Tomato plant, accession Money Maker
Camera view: horizontal (90 deg, fisheye); turntable rotation: 240 degrees
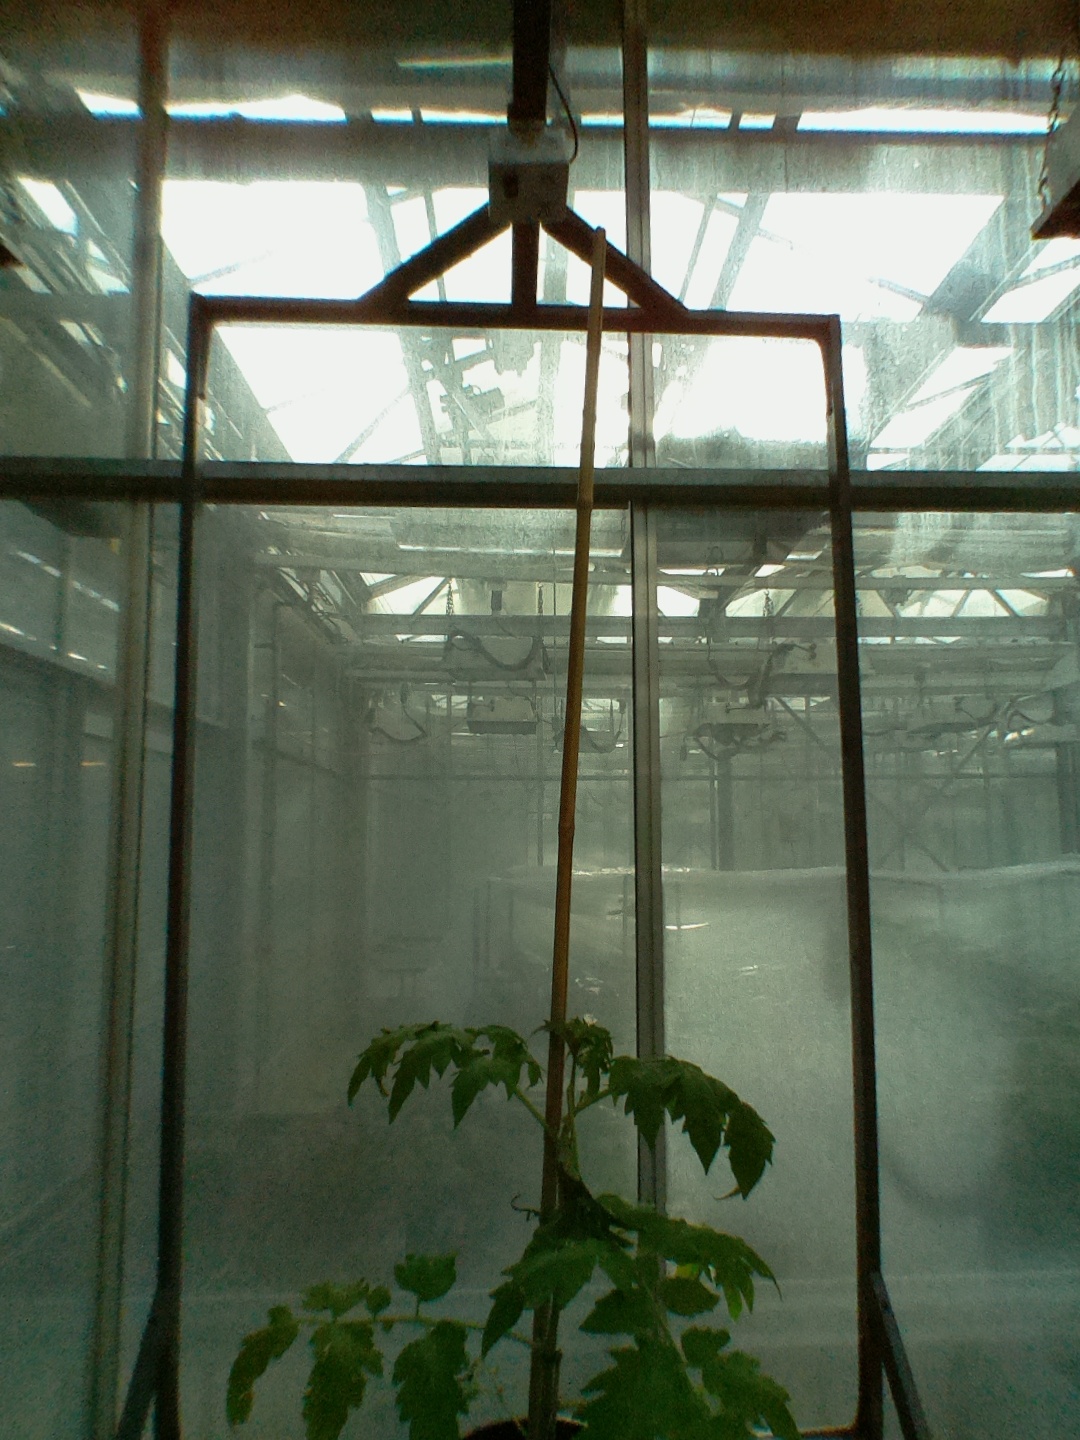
BBCH growth stage 14: 8 of true leaves visible